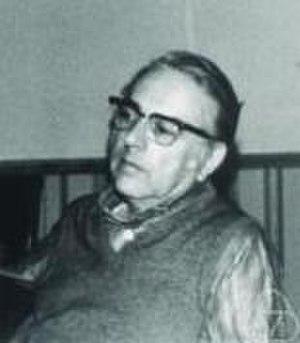
Nathan Jacobson est un mathématicien américain né à Varsovie. Réputé comme l'un des algébristes de pointe de sa génération, il est aussi connu pour avoir écrit plus d'une douzaine de manuels de référence.